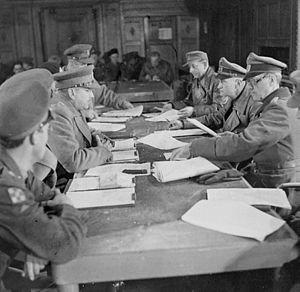
Johannes Blaskowitz est un Generaloberst de l'armée de terre du Troisième Reich pendant la Seconde Guerre mondiale, né le 10 juillet 1883 à Paterswalde en province de Prusse-Orientale et mort le 5 février 1948 à Nuremberg.
L'hôtel de Wereld à Wageningen dans le centre des Pays-Bas a été le lieu de la capitulation des troupes allemandes dans ce pays, les 5 et 6 mai 1945, et marque la fin de l'occupation allemande aux Pays-Bas pendant la Seconde Guerre mondiale.
Aux Pays-Bas, le jour de la libération, est une fête célébrée chaque année le 5 mai pour marquer la fin de l'occupation par l'Allemagne nazie pendant la Seconde Guerre mondiale. Les valeurs de la liberté, de la démocratie et des droits de l'homme sont également célébrés ce jour-là.